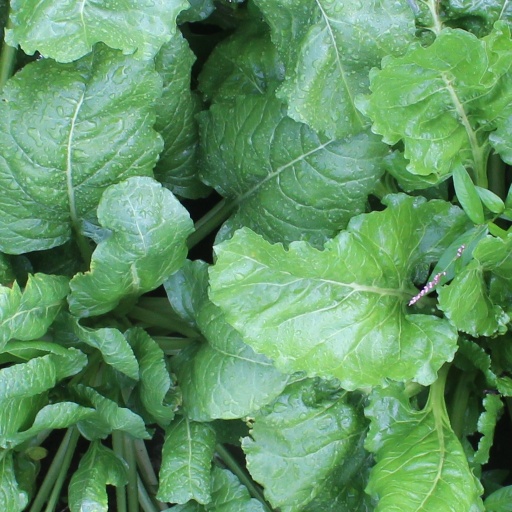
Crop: sugar beet